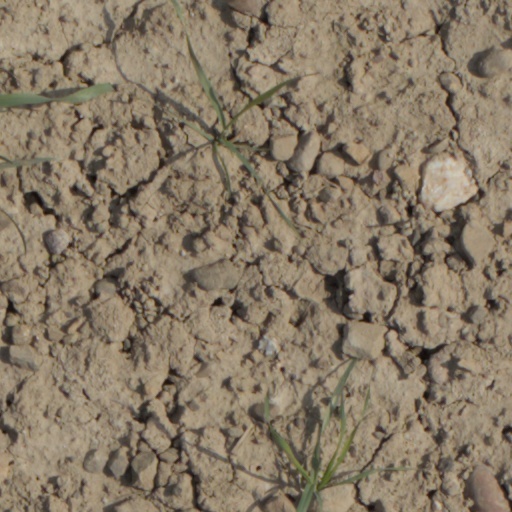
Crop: wheat